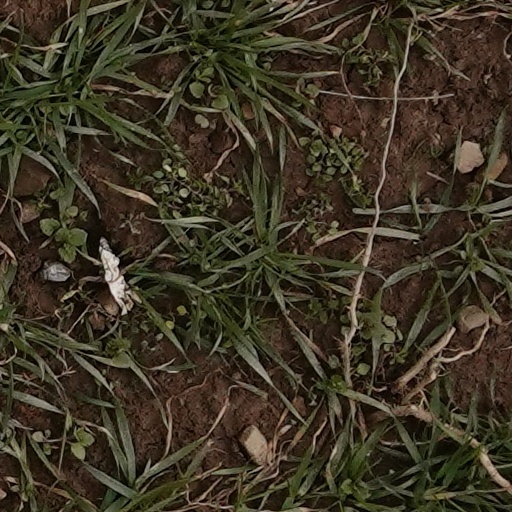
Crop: wheat